Three Years to Play

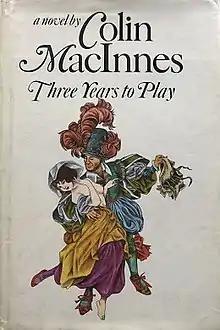
First edition (UK)

Three Years to Play is a 1970 British novel by Colin MacInnes. It was first published in the United Kingdom by MacGibbon & Kee, and in the United States by Farrar, Straus and Giroux.